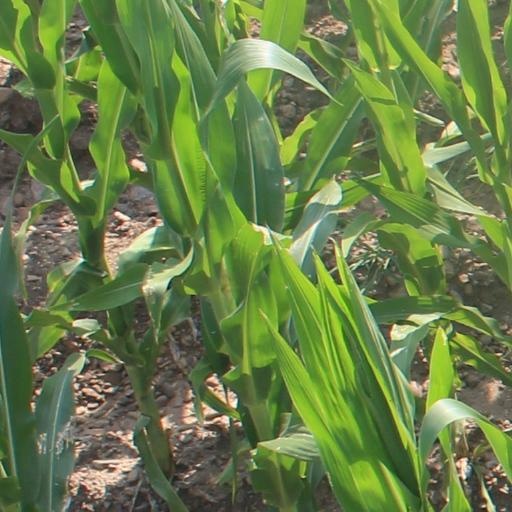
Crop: maize; corn